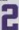
Number: 2